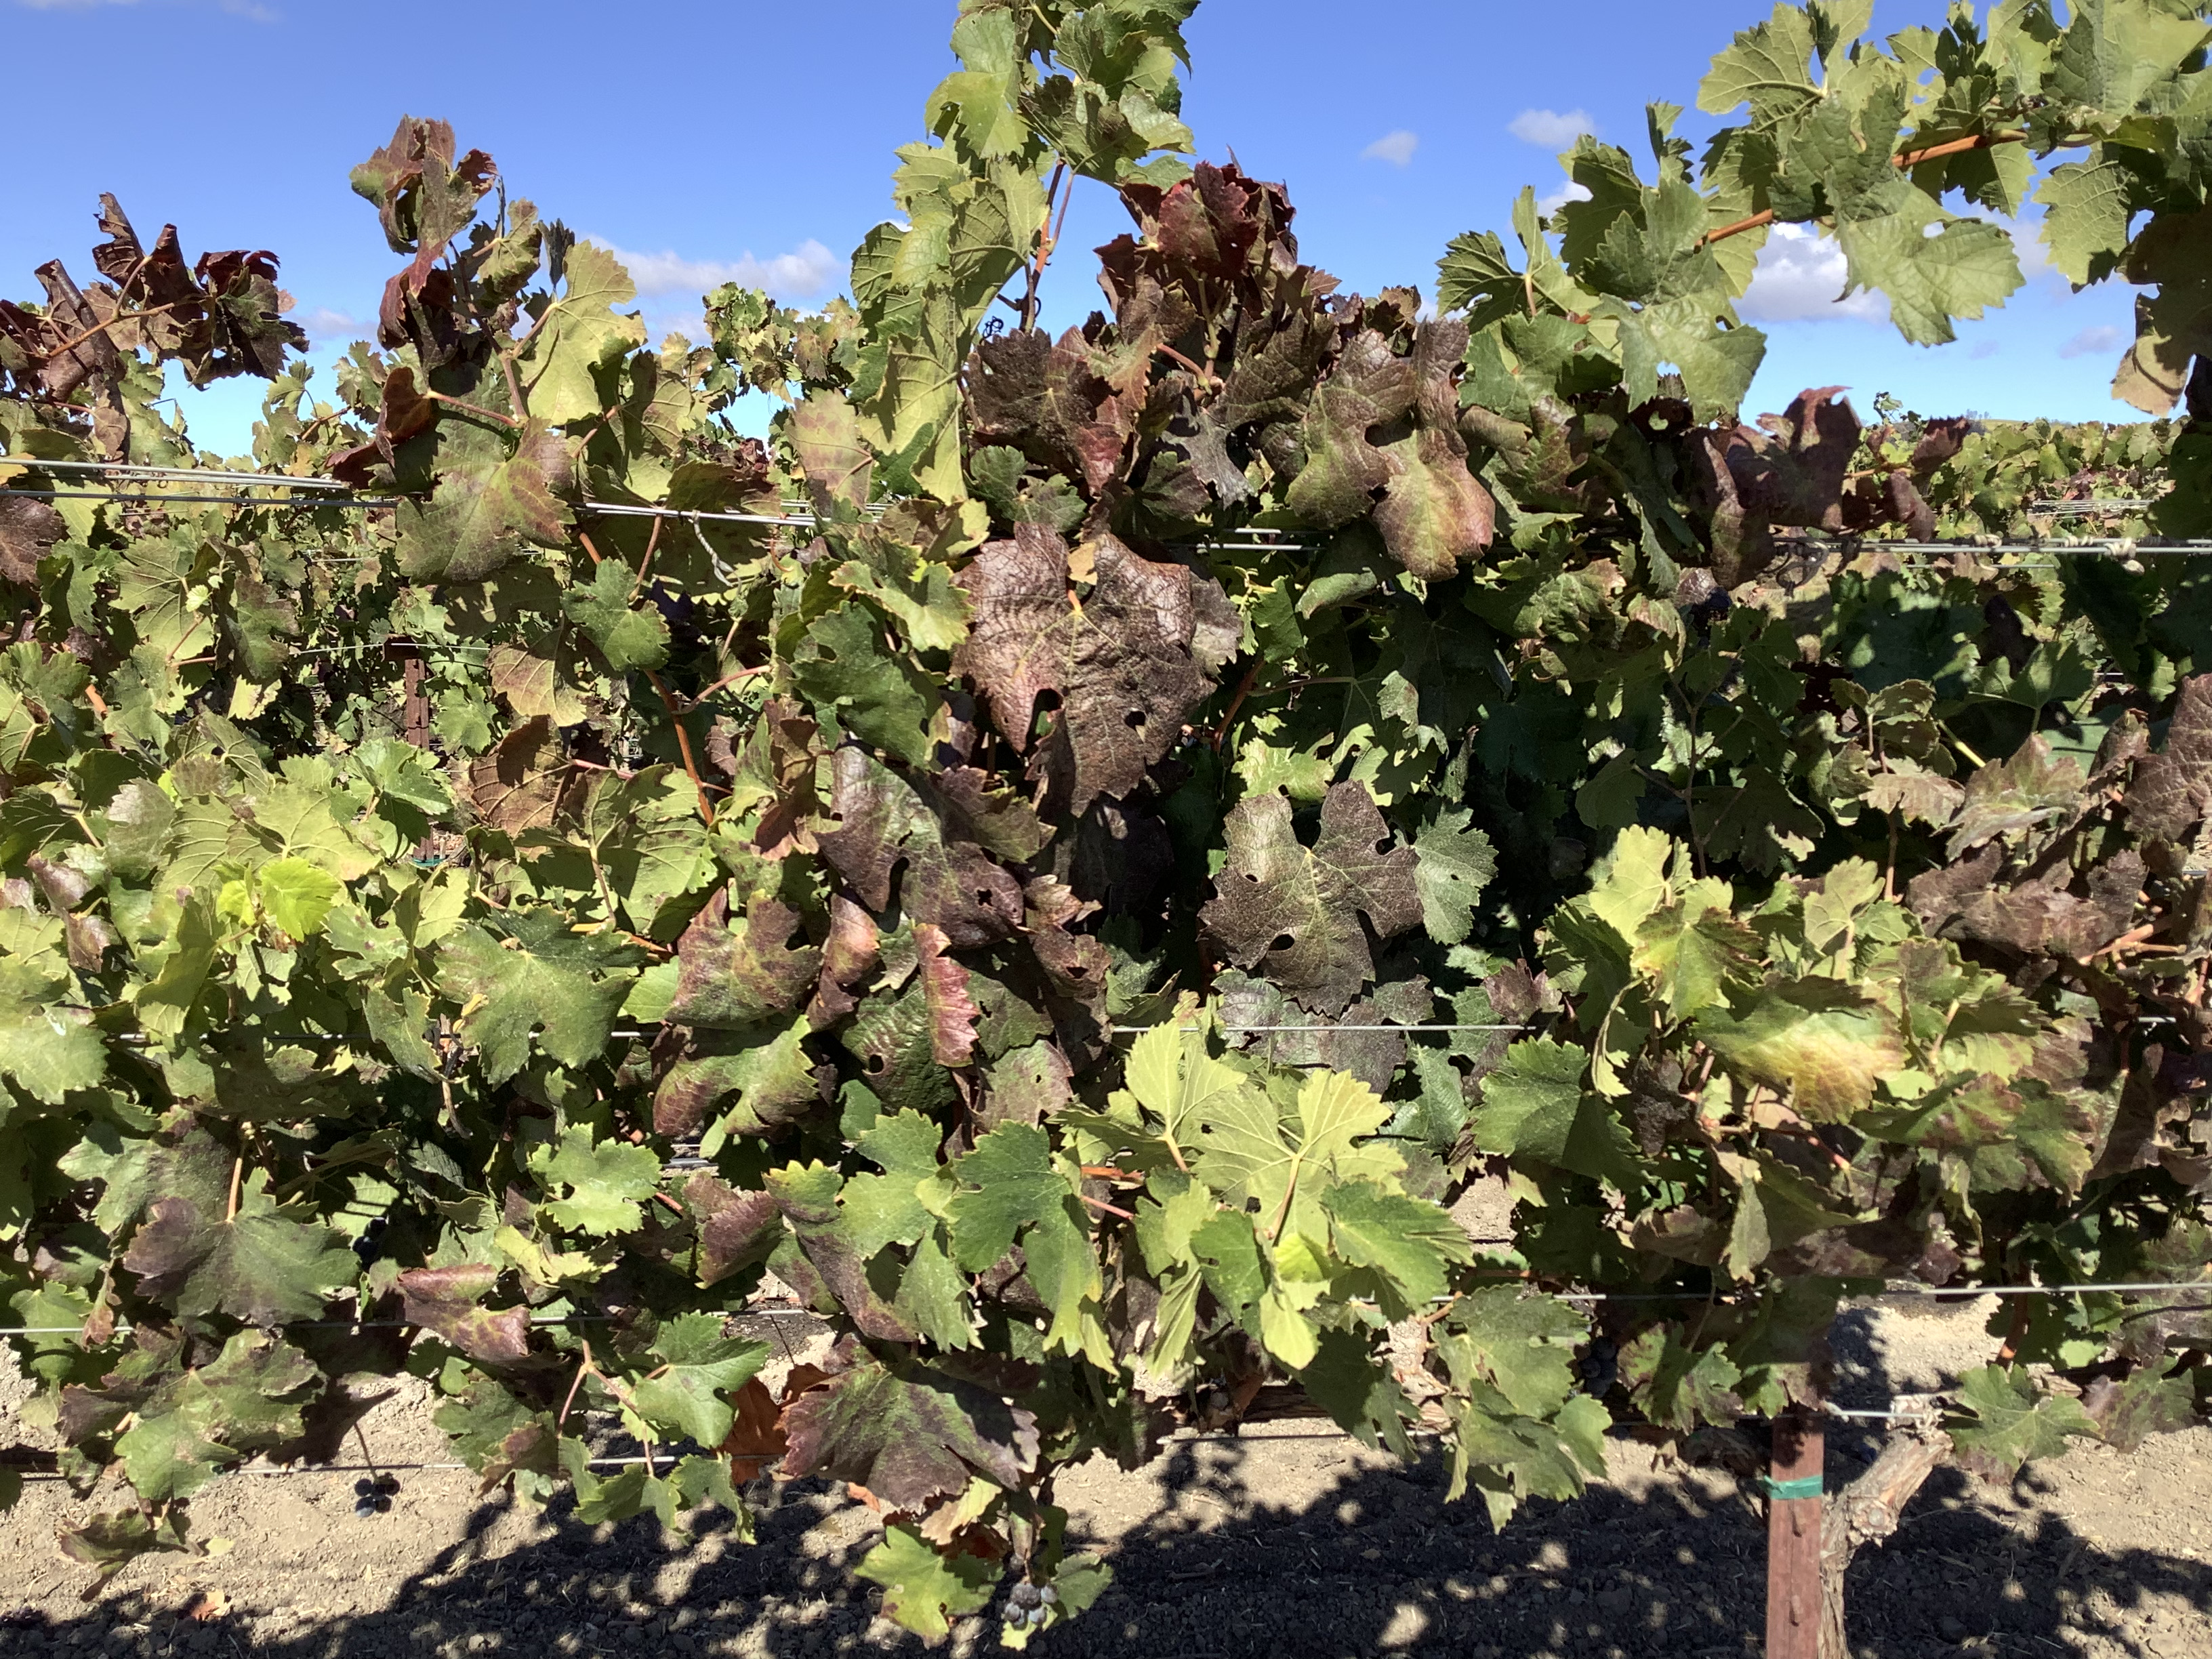
Label: Red Blotch